Oughtibridge

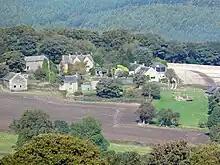
The hamlet of Onesacre stands 1 km west of Oughtibridge.

The little hamlet of Onesacre, approximately half a mile west of Oughtibridge, was mentioned in the Domesday Book of 1086. However, its history goes back to Anglo-Saxon times when it was part of the estate of the Saxon lord Godric. The Onesacre estate, then known as Anesacre, was owned by the Le Rous family after the Norman Conquest until around 1380, when it passed to the Stead family who were large land-owners in the Sheffield and Hallamshire area. The present buildings date from the middle of the 17th century and Onesacre Hall is Grade II* listed.